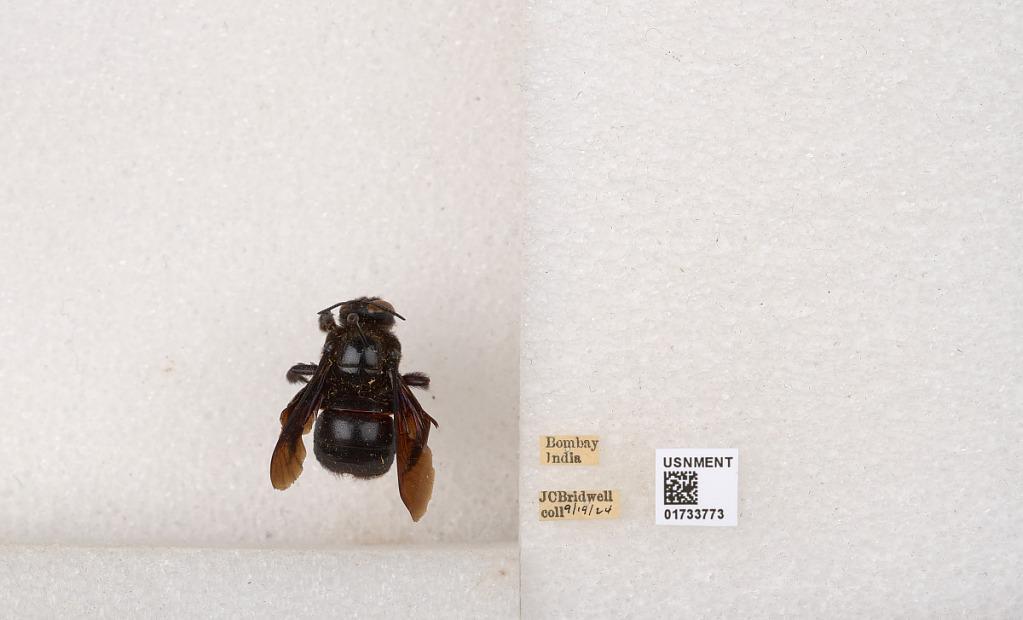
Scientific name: Xylocopa (Ctenoxylocopa) fenestrata (Fabricius)
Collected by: J. Bridwell
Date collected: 1924-9-19
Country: India
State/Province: Maharashtra
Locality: Bombay